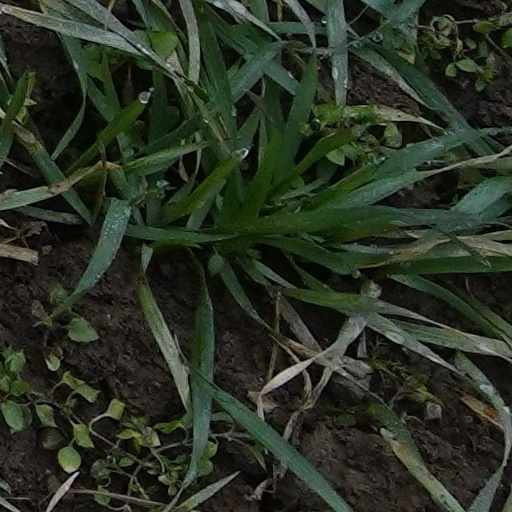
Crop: wheat